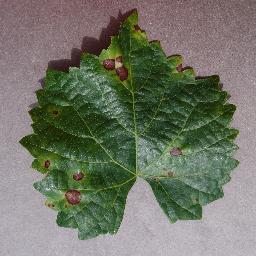
Label: Grape___Black_rot